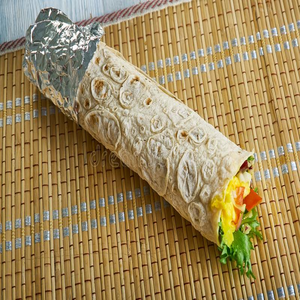
Dish: kathiroll